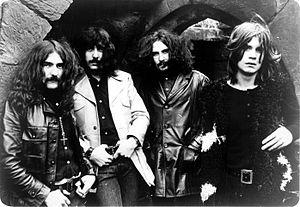
Black Sabbath est un groupe de hard rock britannique, originaire de Birmingham. Il est souvent considéré, autant par la presse spécialisée que par le public, comme l'un des groupes fondateurs et précurseurs du heavy metal, voire comme le premier groupe de ce genre de musique.